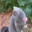
Label: cat